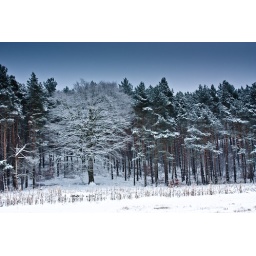
Single beautiful beech tree in the pine forest.